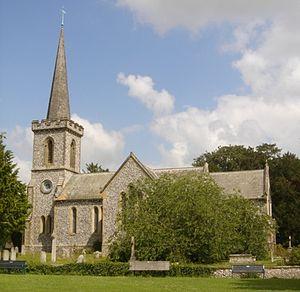
Stanmer est un village du Sussex de l'Est, en Angleterre. Il est situé dans l'ouest du comté, à quelques kilomètres au nord-est de la ville de Brighton. Administrativement, il relève de l'autorité unitaire de Brighton and Hove.